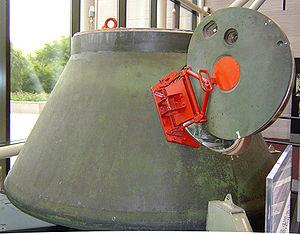
Cosmos regroupe un très grand nombre de satellites de catégories variées lancés par l'Union soviétique puis la Russie. Le premier d'entre eux, Cosmos-1, est lancé le 16 mars 1962.
TKS est un vaisseau spatial soviétique développé à la fin des années 1960 pour assurer la relève des équipages et le ravitaillement de la station spatiale militaire Almaz. Conçu par Vladimir Tchelomeï TKS est composé de deux modules ; le module VA qui permet de transporter un équipage de trois personnes en le ramenant sur terre et le module pressurisé FGB qui permet de transporter le ravitaillement de la station pour 90 jours. Le vaisseau pèse 20 tonnes, mesure plus de 13 mètres de long et est mis en orbite par le lanceur Proton. Plusieurs exemplaires sont testés sans équipage puis ravitaillent entre 1981 et 1985 les stations Saliout 6 et 7. L'arrêt du développement de la station Almaz fin 1981 entraine celui du vaisseau TKS. La combinaison Soyouz pour la relève des équipages et du vaisseau cargo Progress prendra en charge le rôle du vaisseau TKS par la suite. La partie cargo FGB sera à la base de plusieurs modules de la station spatiale Mir et des modules russes Zarya et Nauka de la Station spatiale internationale.
Cosmos 1443 était un vaisseau TKS non piloté, similaire à Cosmos 1267 lancé vers Saliout 6 le 25 avril 1981. C'était le deuxième vaisseau TKS lancé vers une station spatiale. Il a été lancé le 2 mars 1983 à 9 h 30 TU sur une orbite 199-269 km et s'est amarré à la station spatiale soviétique Saliout 7 le 10 mars.